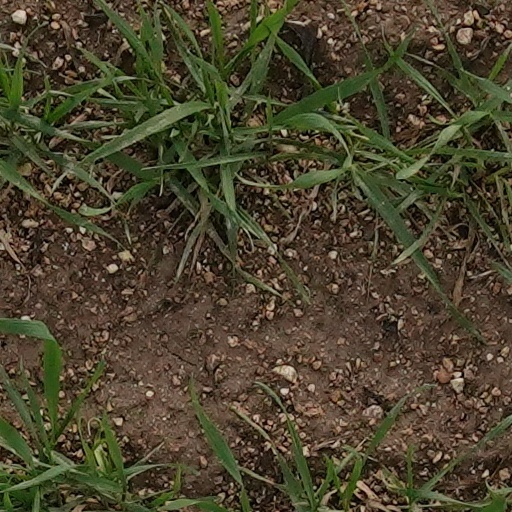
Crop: wheat